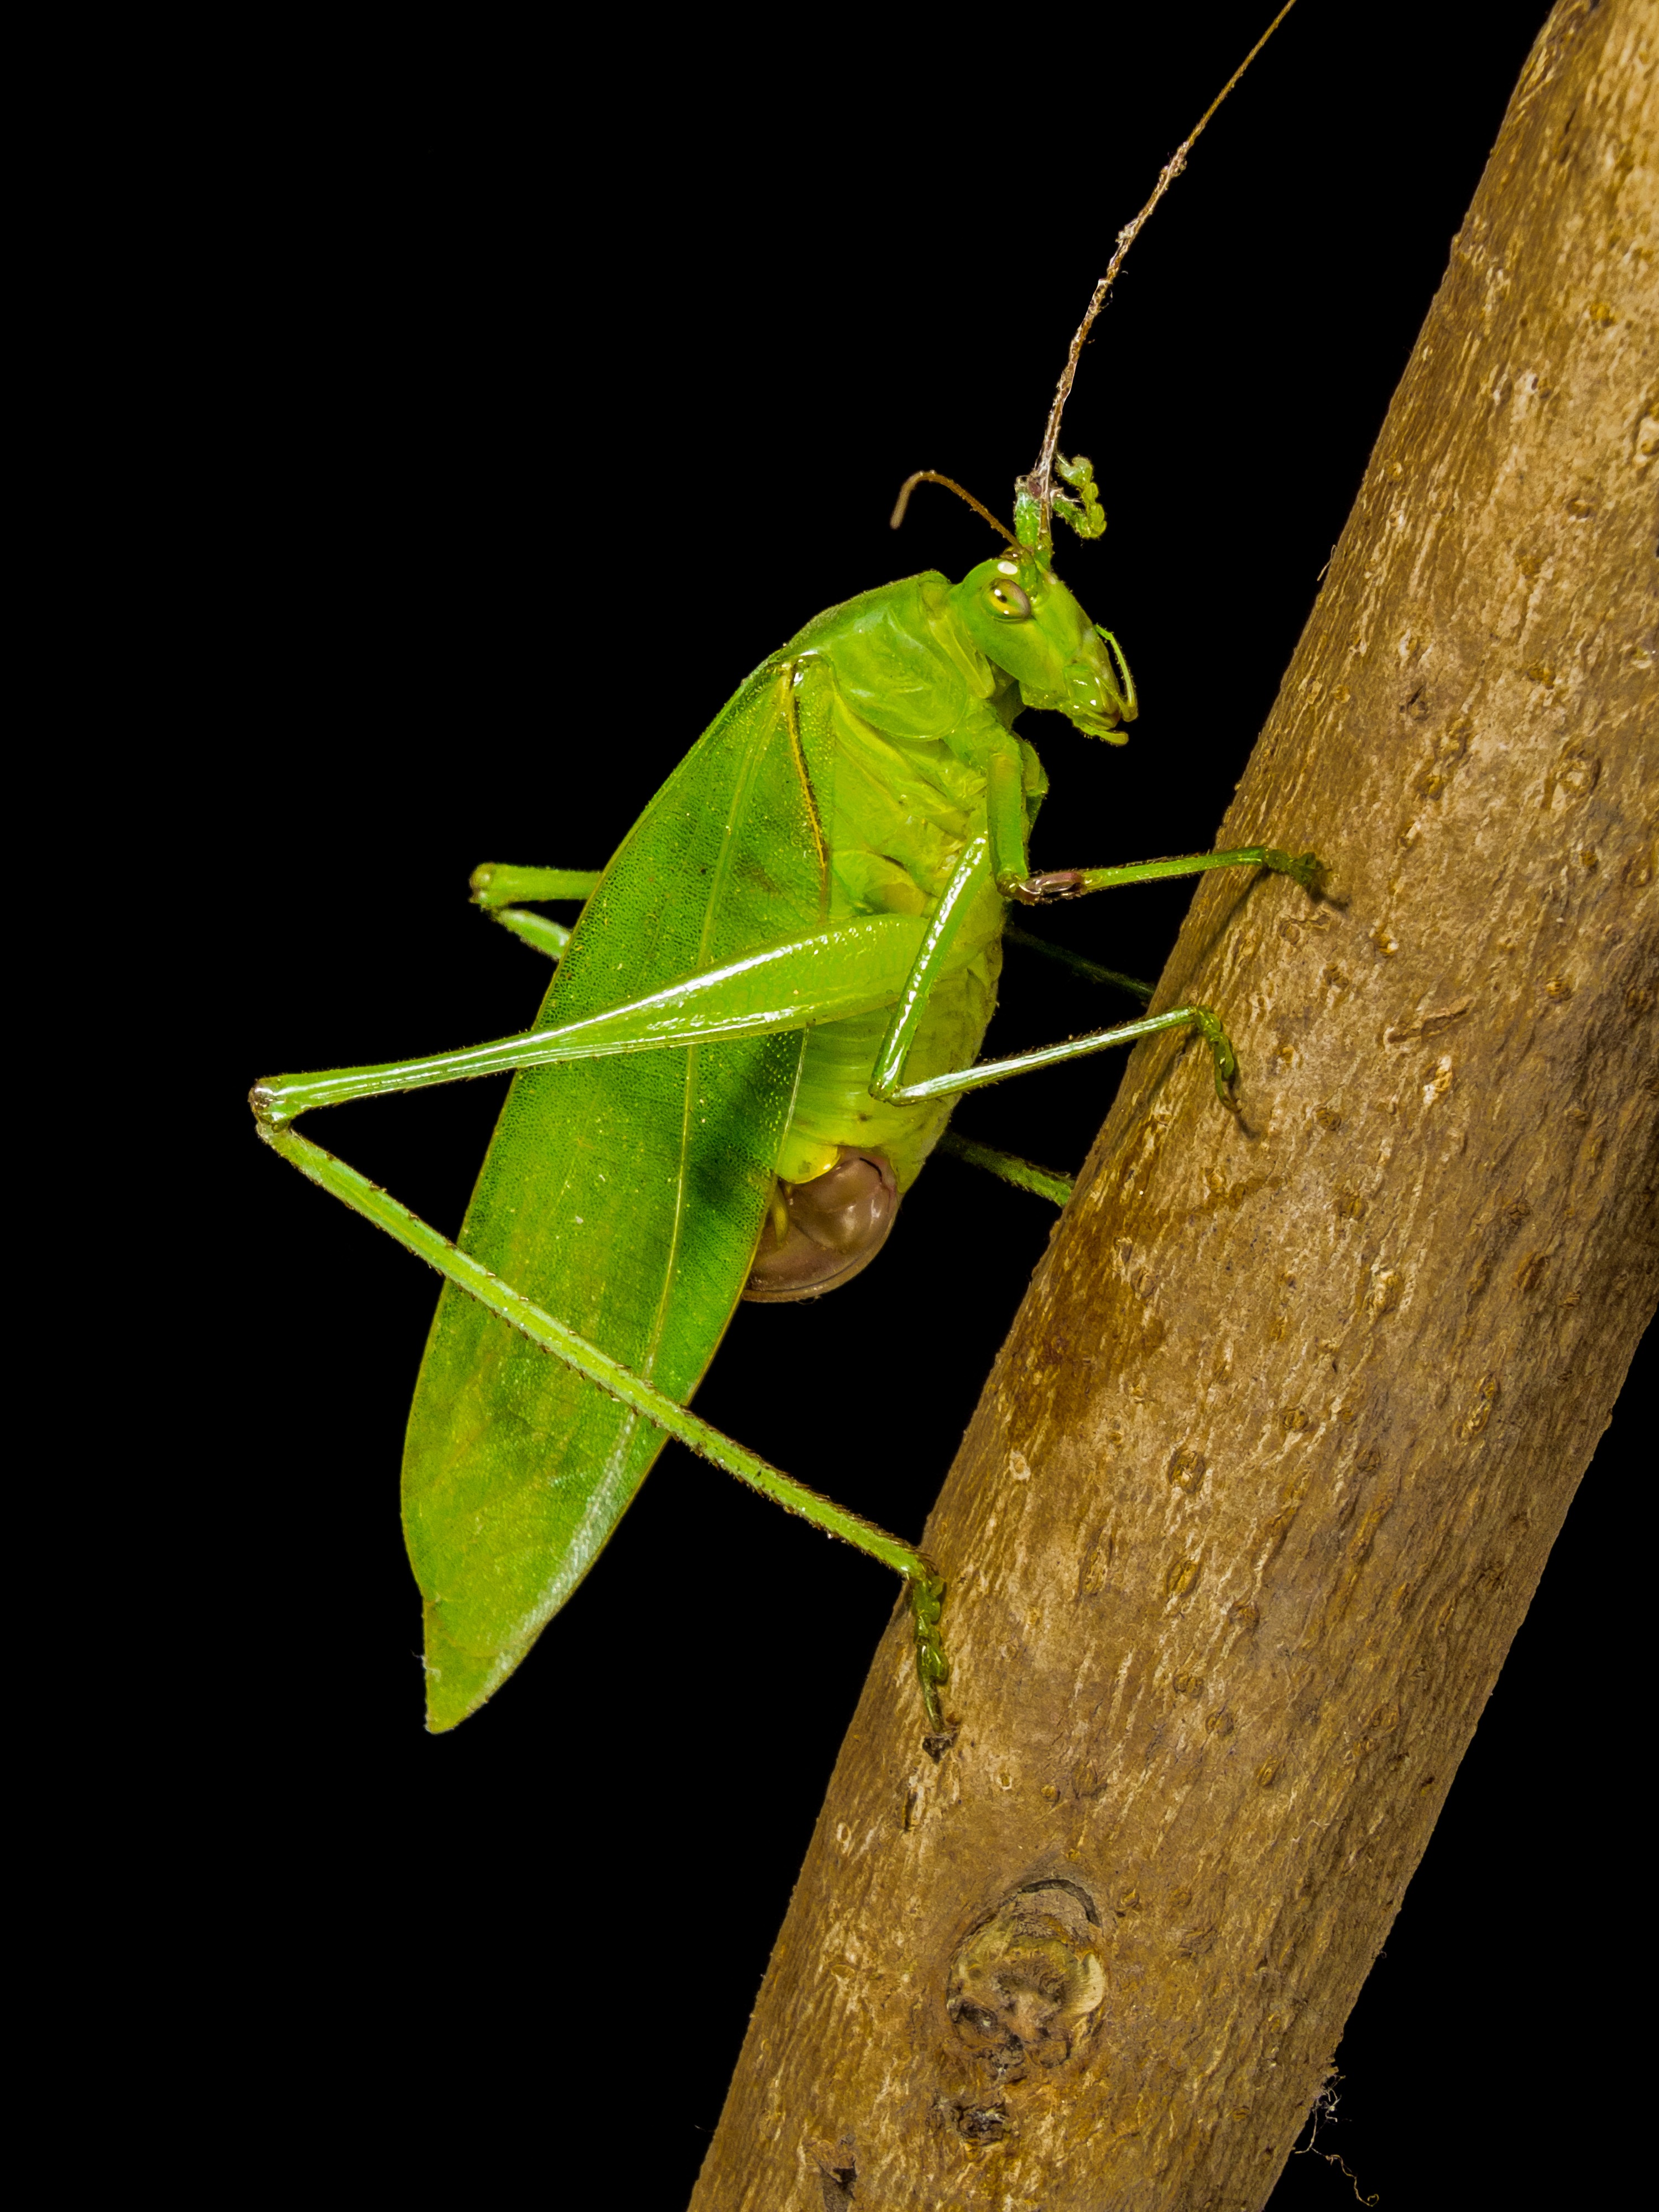
leaf, green, insect, close, fauna, invertebrate, mantis, grasshopper, locust, macro photography, arthropod, plant stem, true bugs, cricket like insect